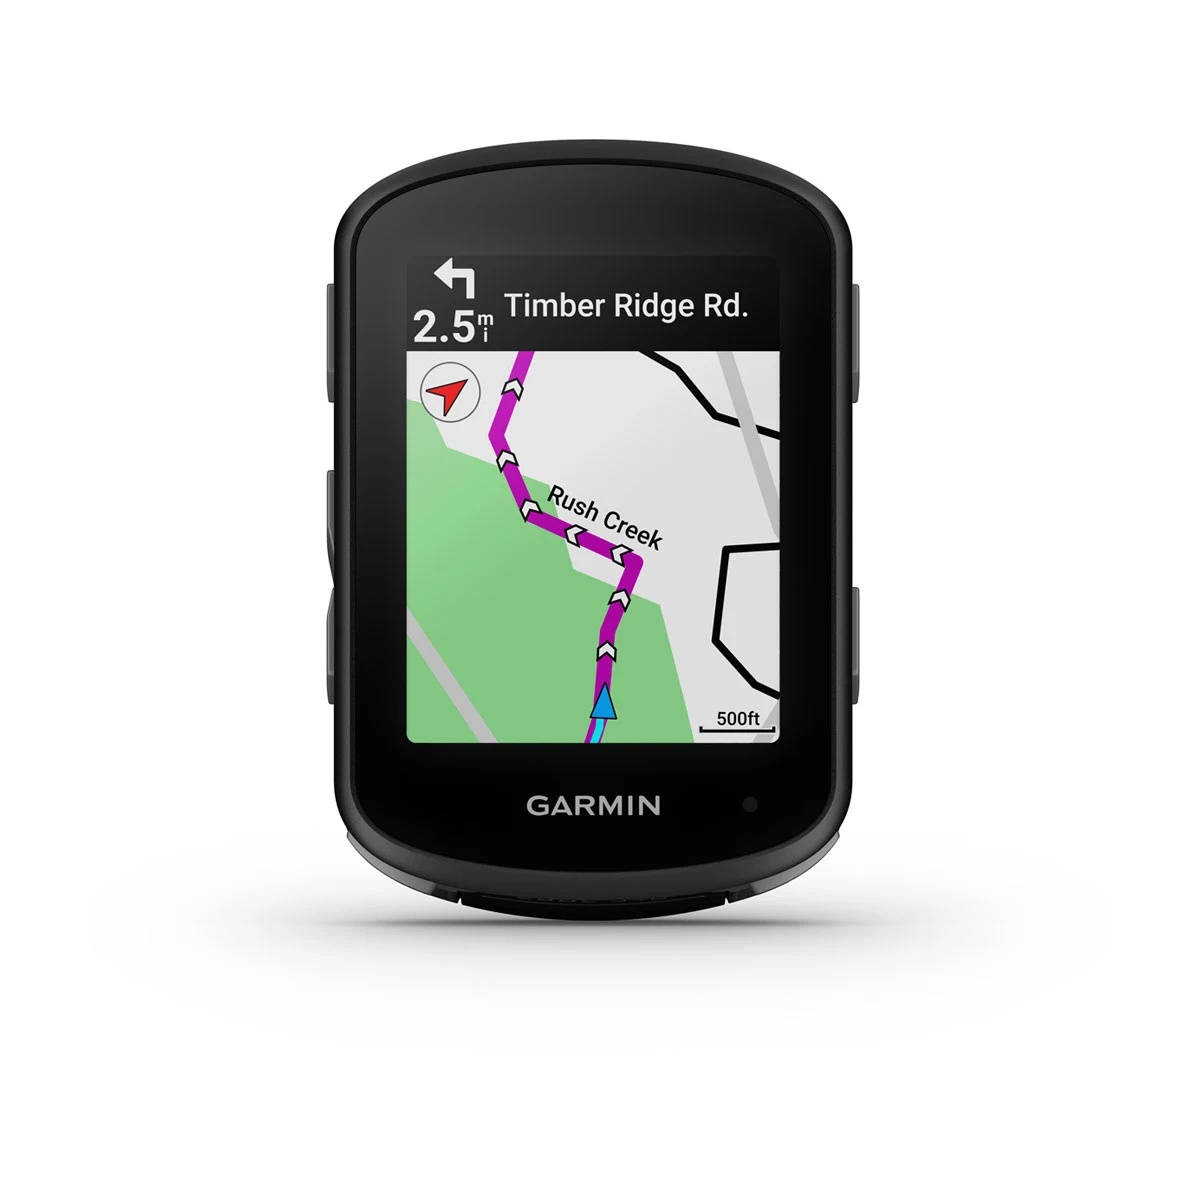
Garmin Edge 540
General Dimension 2.3" x 3.4" x 0.8" (57.8 x 85.1 x 19.6 mm) Weight 80.3 g Water rating IPX7 Display Type transflective TFT Display Size 2.6" (66 mm) diagonal Display resolution 246 x 322 pixels Color display Battery type rechargeable lithium-ion Battery life up to 26 hours
Brand: Garmin
Category: Electronics > GPS Navigation Systems